Kingdom of Prussia

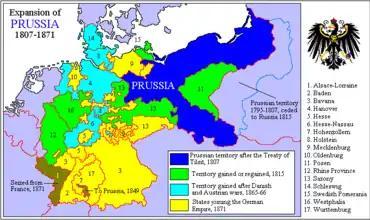
Expansion of Prussia, 1807–1871

Following the French Revolution and the Execution of Louis XVI, Prussia declared war on the French First Republic. When Prussian troops attempted to invade France, they were beaten back and the Treaty of Basel (1795) ended the War of the First Coalition. In it, the First French Republic and Prussia had stipulated that the latter would ensure the Holy Roman Empire's neutrality in all the latter's territories north of the demarcation line of the River Main, including the British continental dominions of the Electorate of Hanover and the Duchies of Bremen-Verden. To this end, Hanover (including Bremen-Verden) also had to provide troops for the so-called "demarcation army" maintaining this state of "armed neutrality".